Automimicry

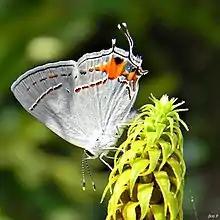
Many blue butterflies (Lycaenidae) such as this gray hairstreak ("Strymon melinus") have a false head at the rear, held upwards at rest, deflecting attacks from the actual head.

Many insects have filamentous "tails" at the ends of their wings and patterns of markings on the wings themselves. These combine to create a "false head". This misdirects predators such as birds and jumping spiders (Salticidae). Spectacular examples occur in the hairstreak butterflies; when perching on a twig or flower, they commonly do so upside down and shift their rear wings repeatedly, causing antenna-like movements of the "tails" on their wings. Studies of rear-wing damage support the hypothesis that this strategy is effective in deflecting attacks from the insect's head.